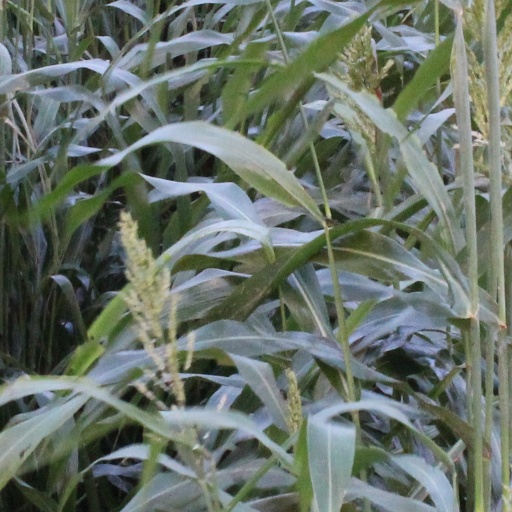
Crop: sorghum